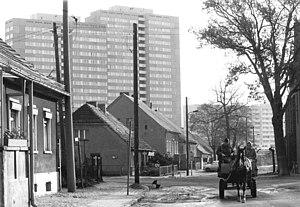
Berlin-Marzahn [maʁˈt͡saːn] est un quartier de Berlin, faisant partie de l'arrondissement de Marzahn-Hellersdorf. Jusqu'à la réforme de l'administration de 2001, il fit partie de l'ancien district de Marzahn qui, lors de la séparation de la ville, faisait partie de Berlin-Est.